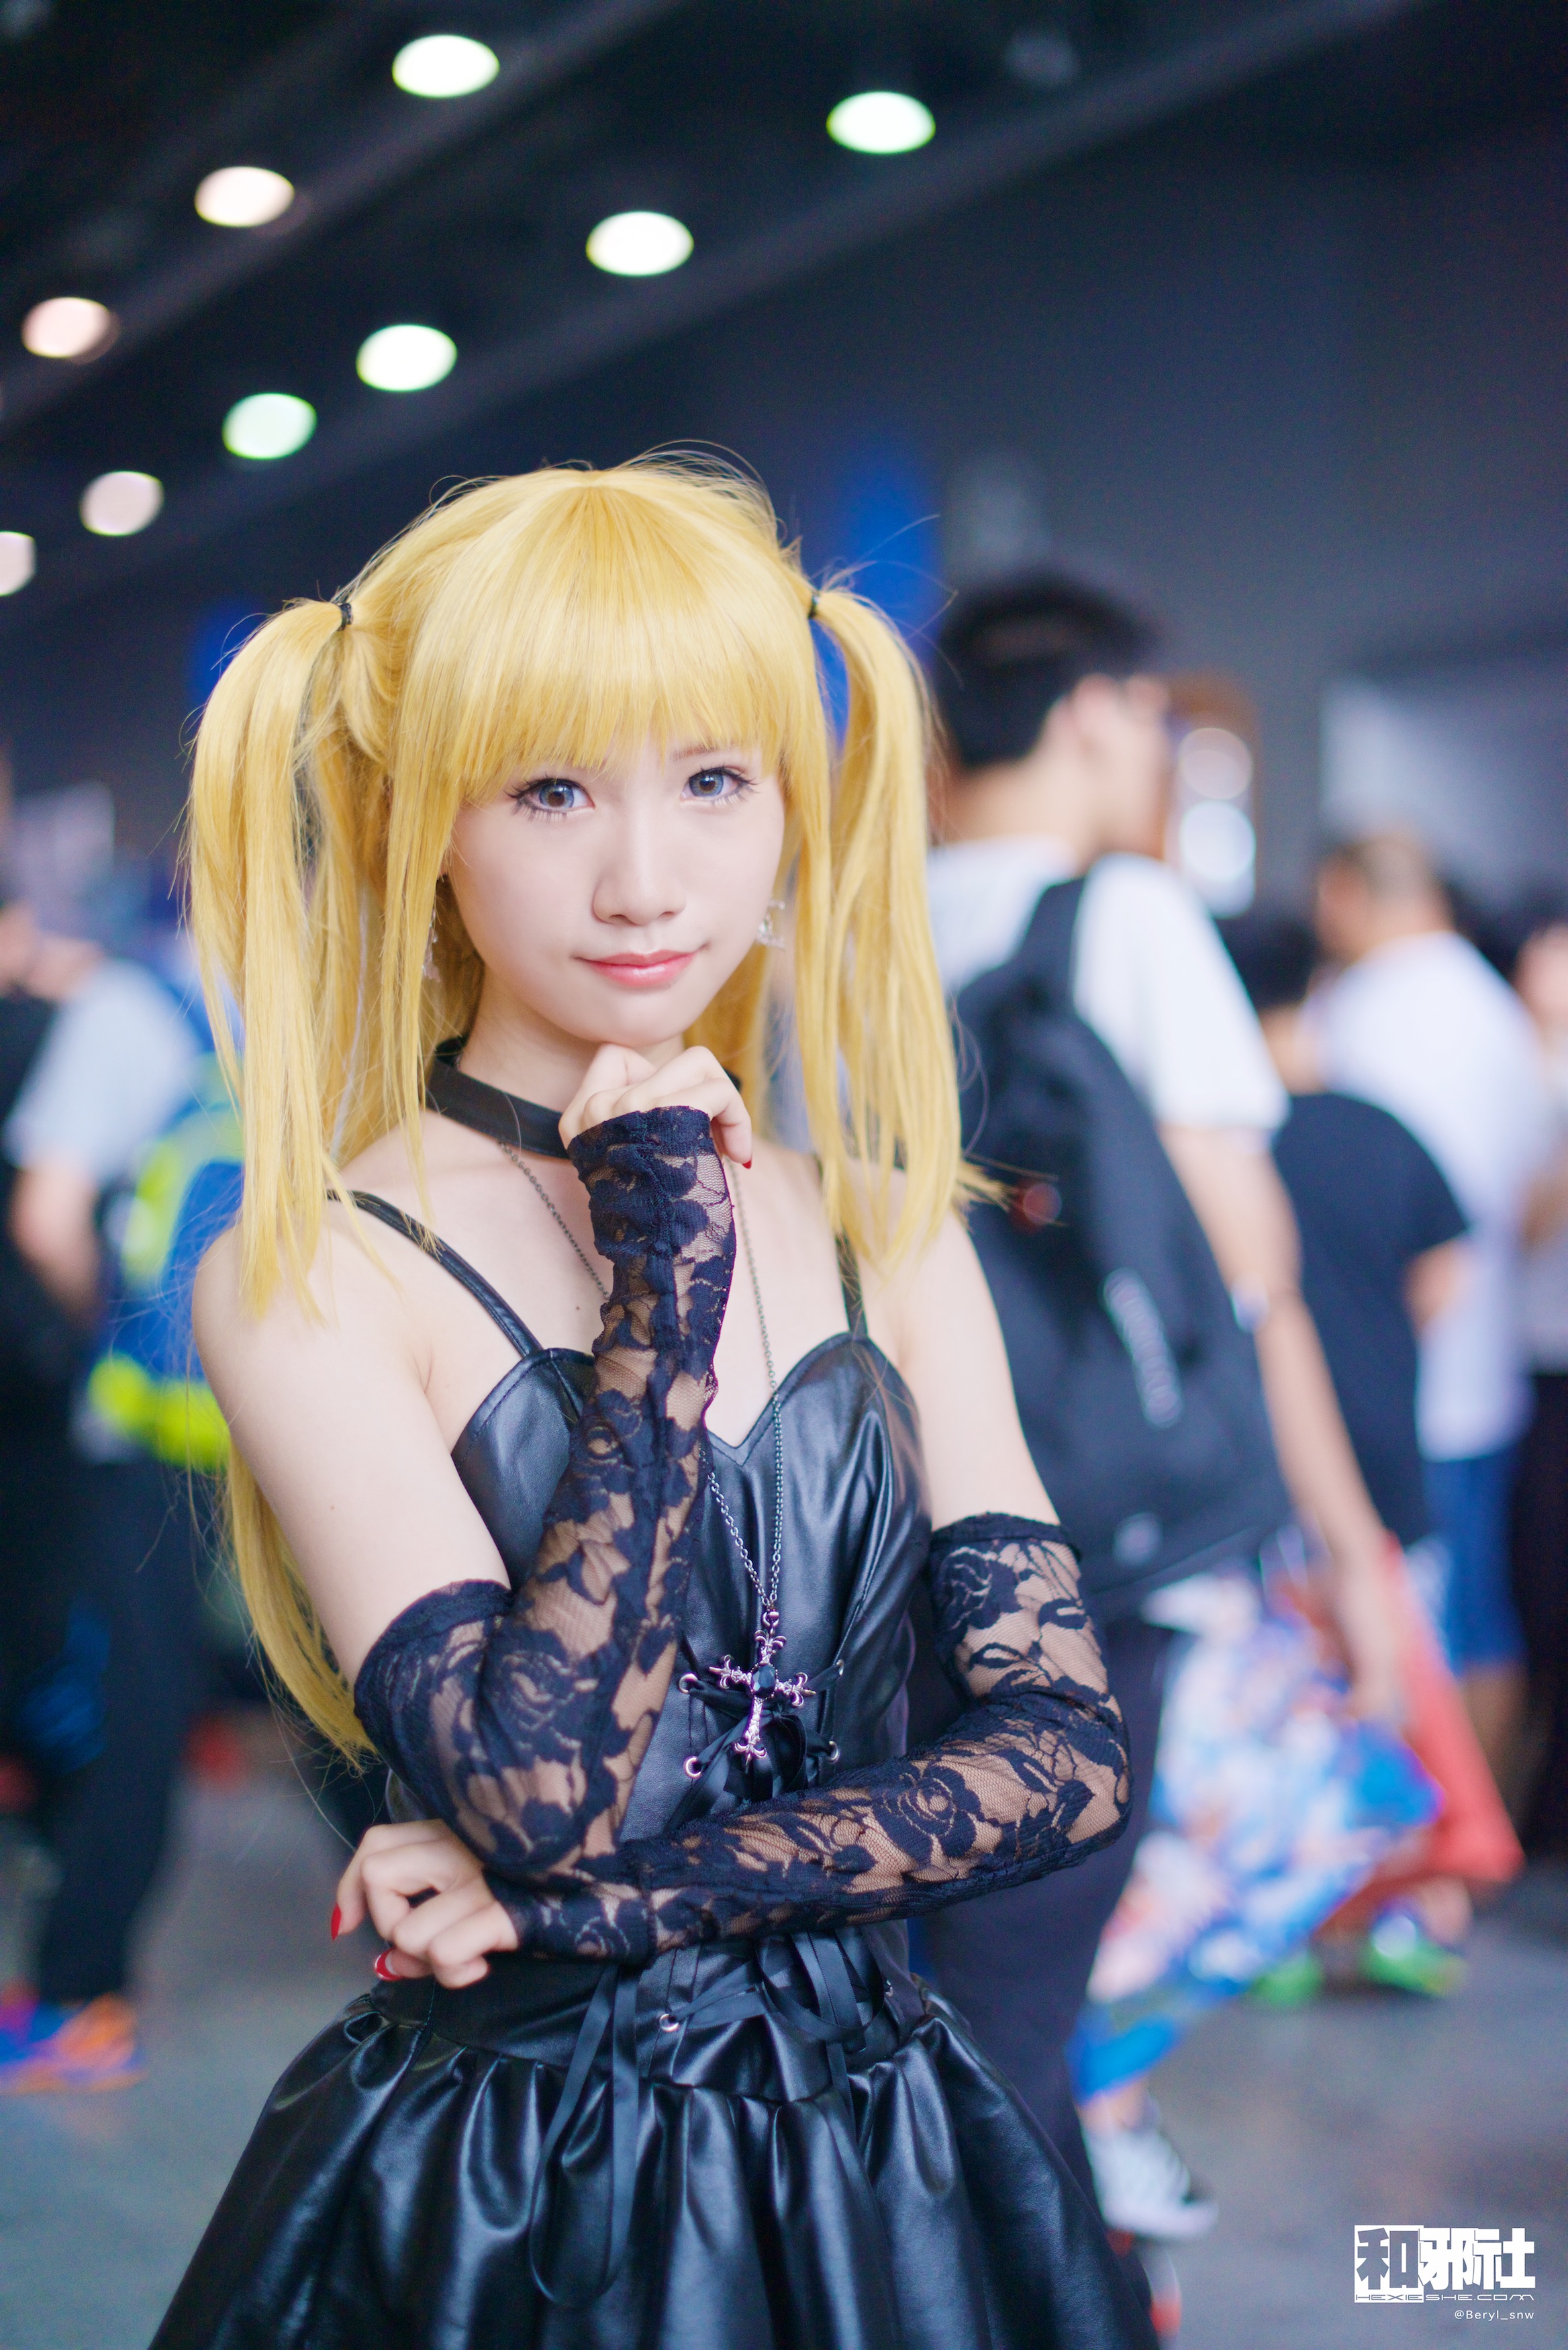
girl, cute, portrait, fashion, nikon, clothing, face, cosplay, girls, 50mm, japanese, costume, nikond800e, teenage, anime, comic, comiccon, ffacg, teenagegirl